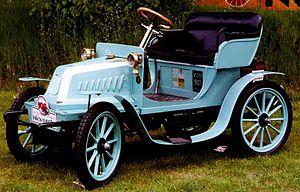
Pierre Alexandre Darracq est un dessinateur industriel et un entrepreneur français, l'un des pionniers de l'industrie du cycle et de l'automobile.
Les automobiles Perpère-Darracq S.A. sont créées en 1897 à Suresnes par Raoul Perpère et Alexandre Darracq. L’appellation devient Talbot-Darracq en 1920 puis Talbot à partir de 1922.